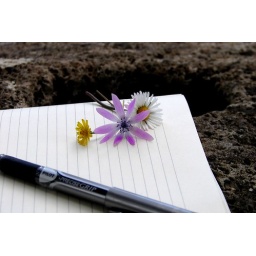
These three flowers were all over the grounds, turning the grass into an excellent example of pointillism.